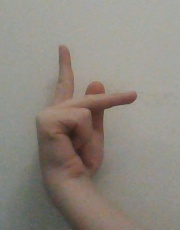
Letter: dha